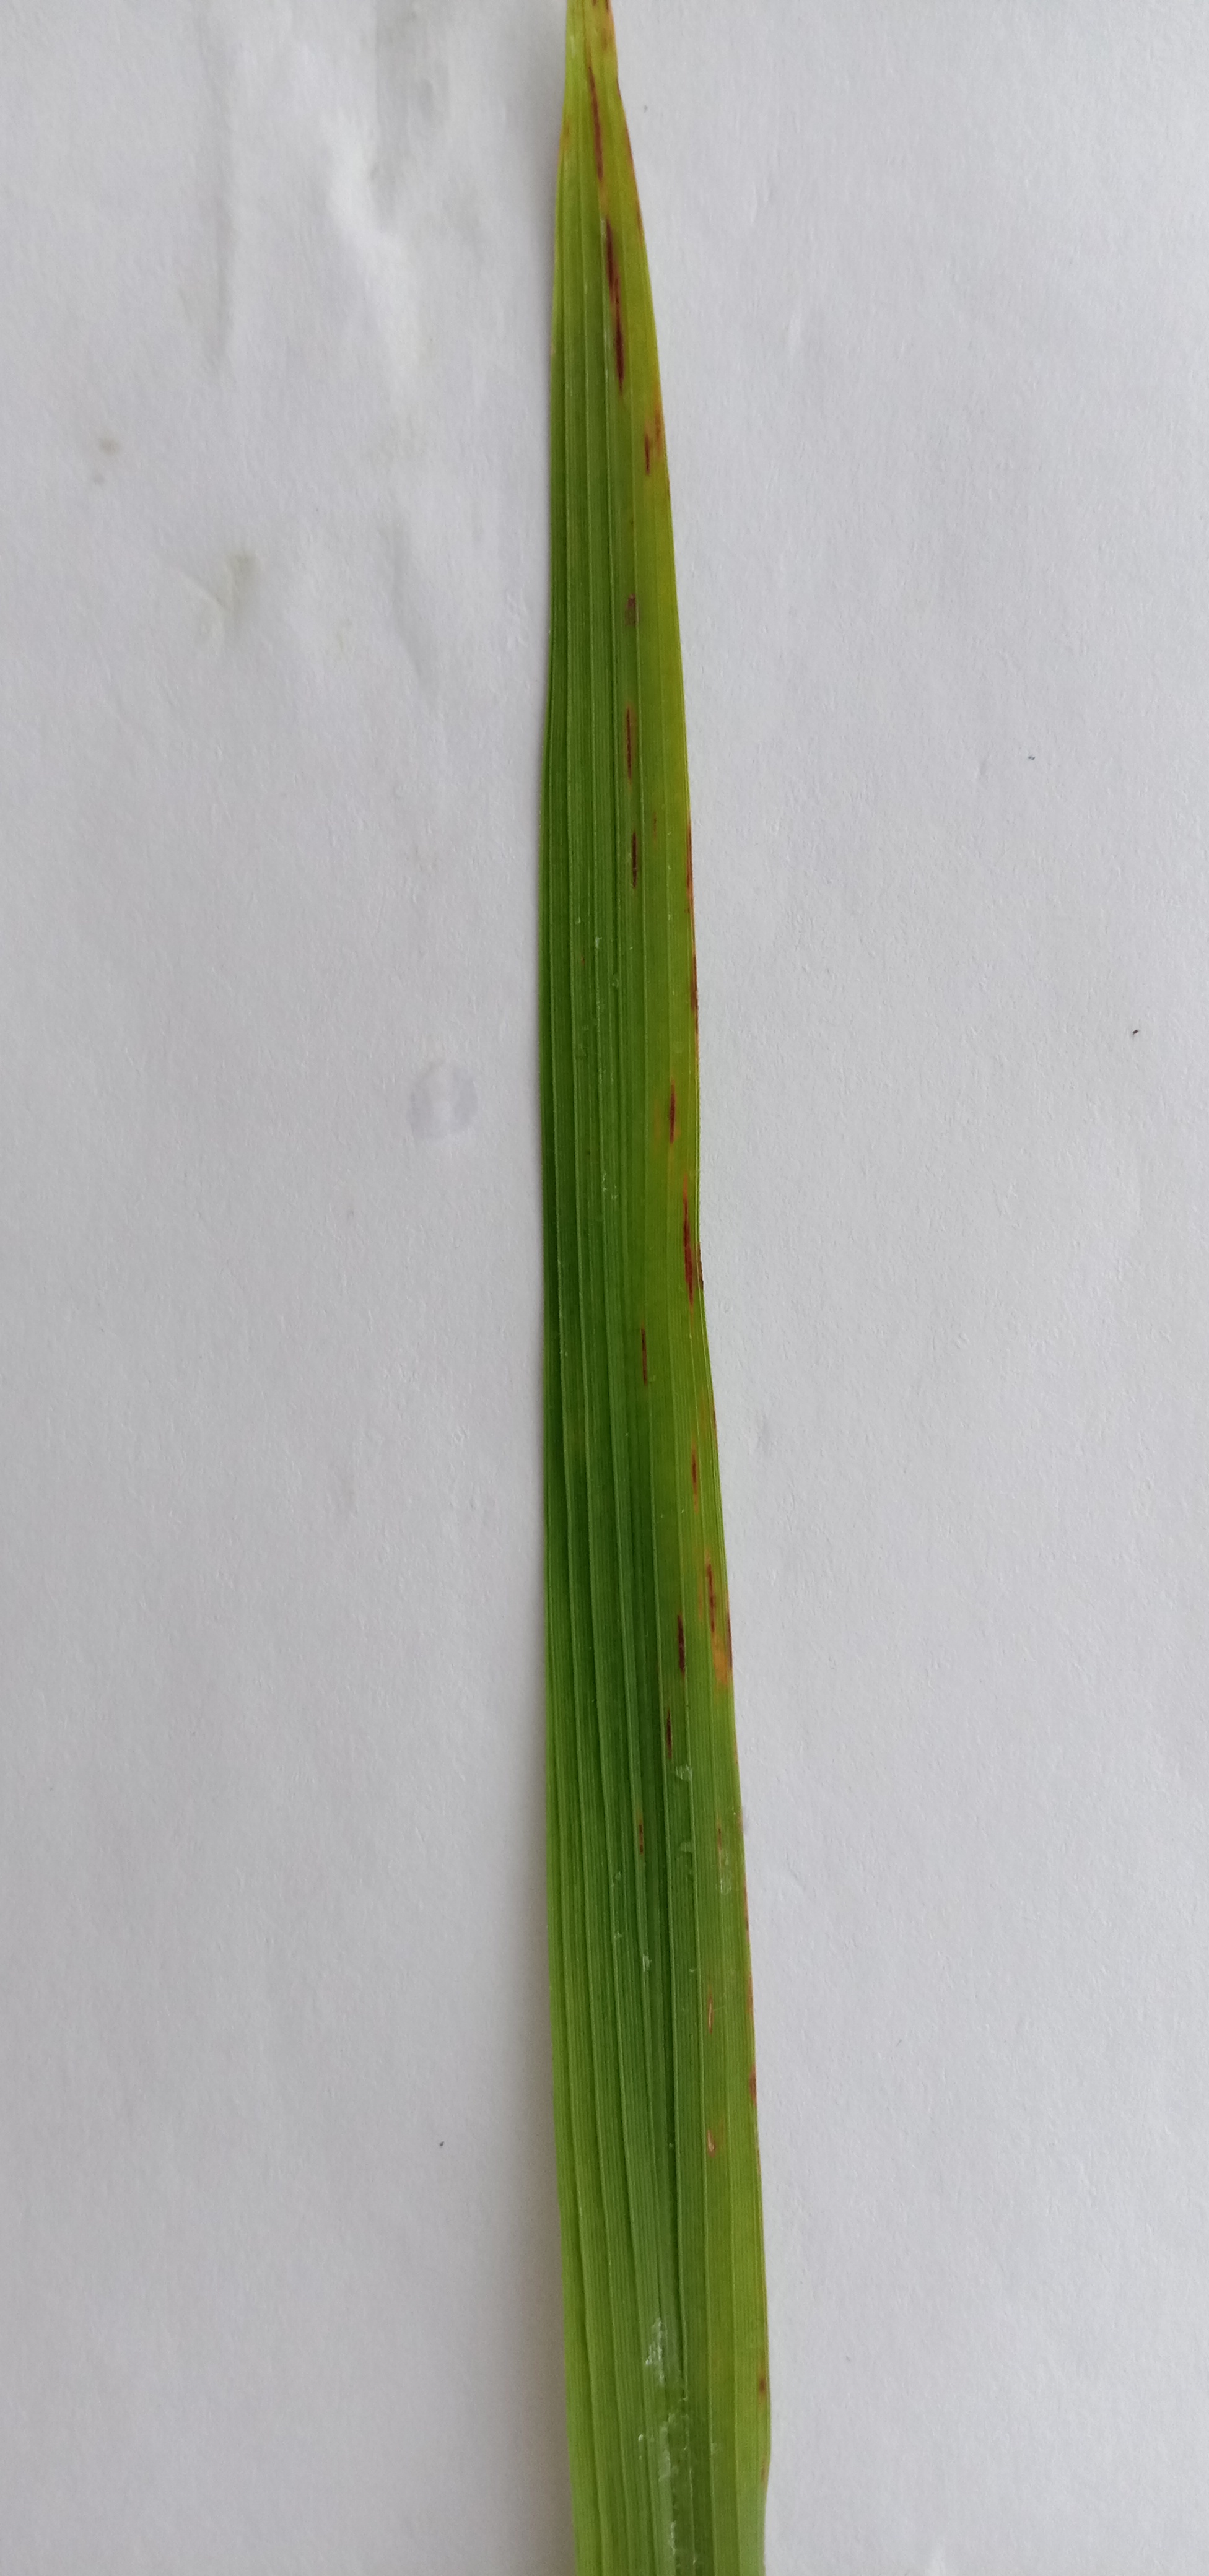
Label: Rice___Leaf_Blast